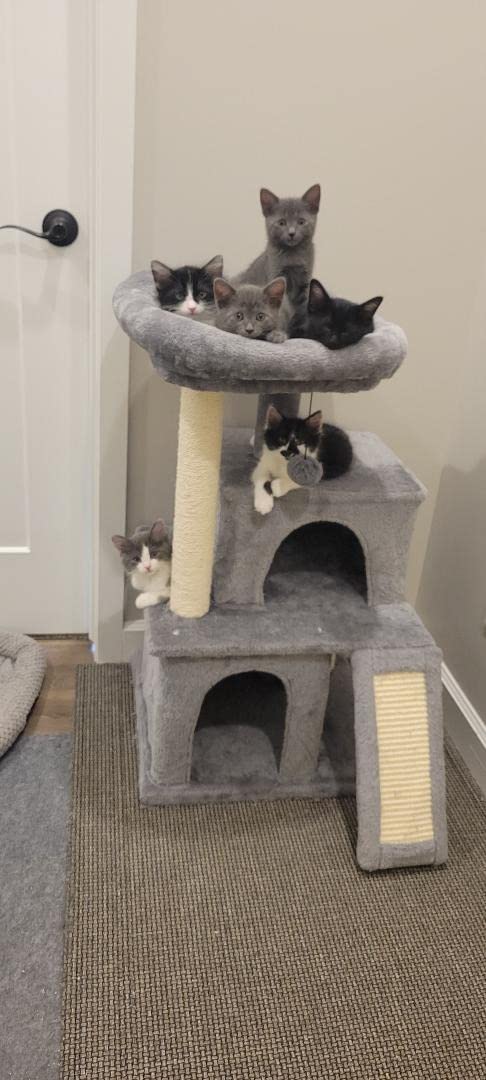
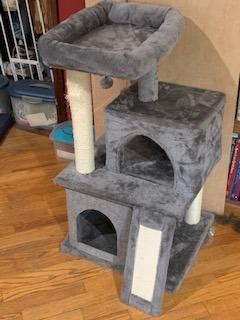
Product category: items_cat tree
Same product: yes